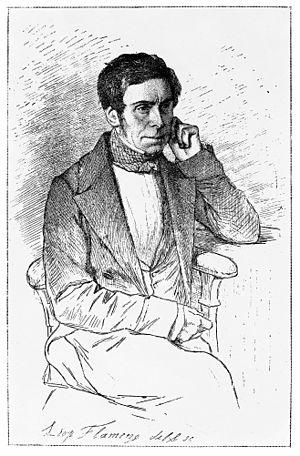
Félix Archimède Pouchet, né le 26 août 1800 à Rouen et mort le 6 décembre 1872 à Rouen, est un médecin biologiste français avocat de la théorie de l'hétérogénie qui est une théorie de génération spontanée et adversaire des thèses de Louis Pasteur.